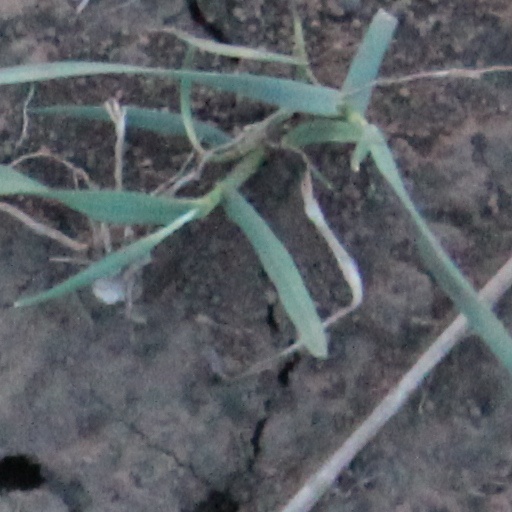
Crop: wheat